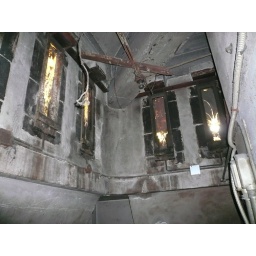
The windows in the tower of the Tower Theater.